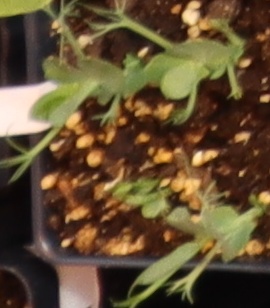
Label: Field Pea